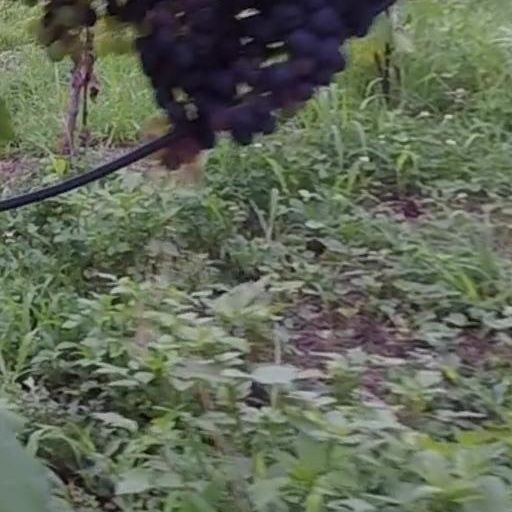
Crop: grape